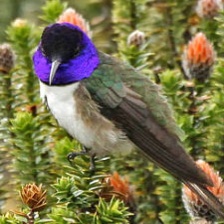
Species: ECUADORIAN HILLSTAR
Scientific name: OREOTROCHILUS CHIMBORAZO
ImageNet parent category: hummingbird